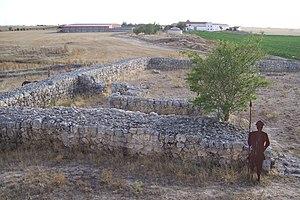
Villalba de los Alcores est une commune de la province de Valladolid dans la communauté autonome de Castille-et-León en Espagne.